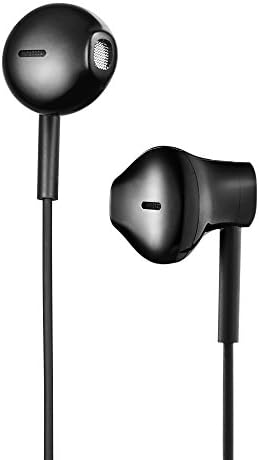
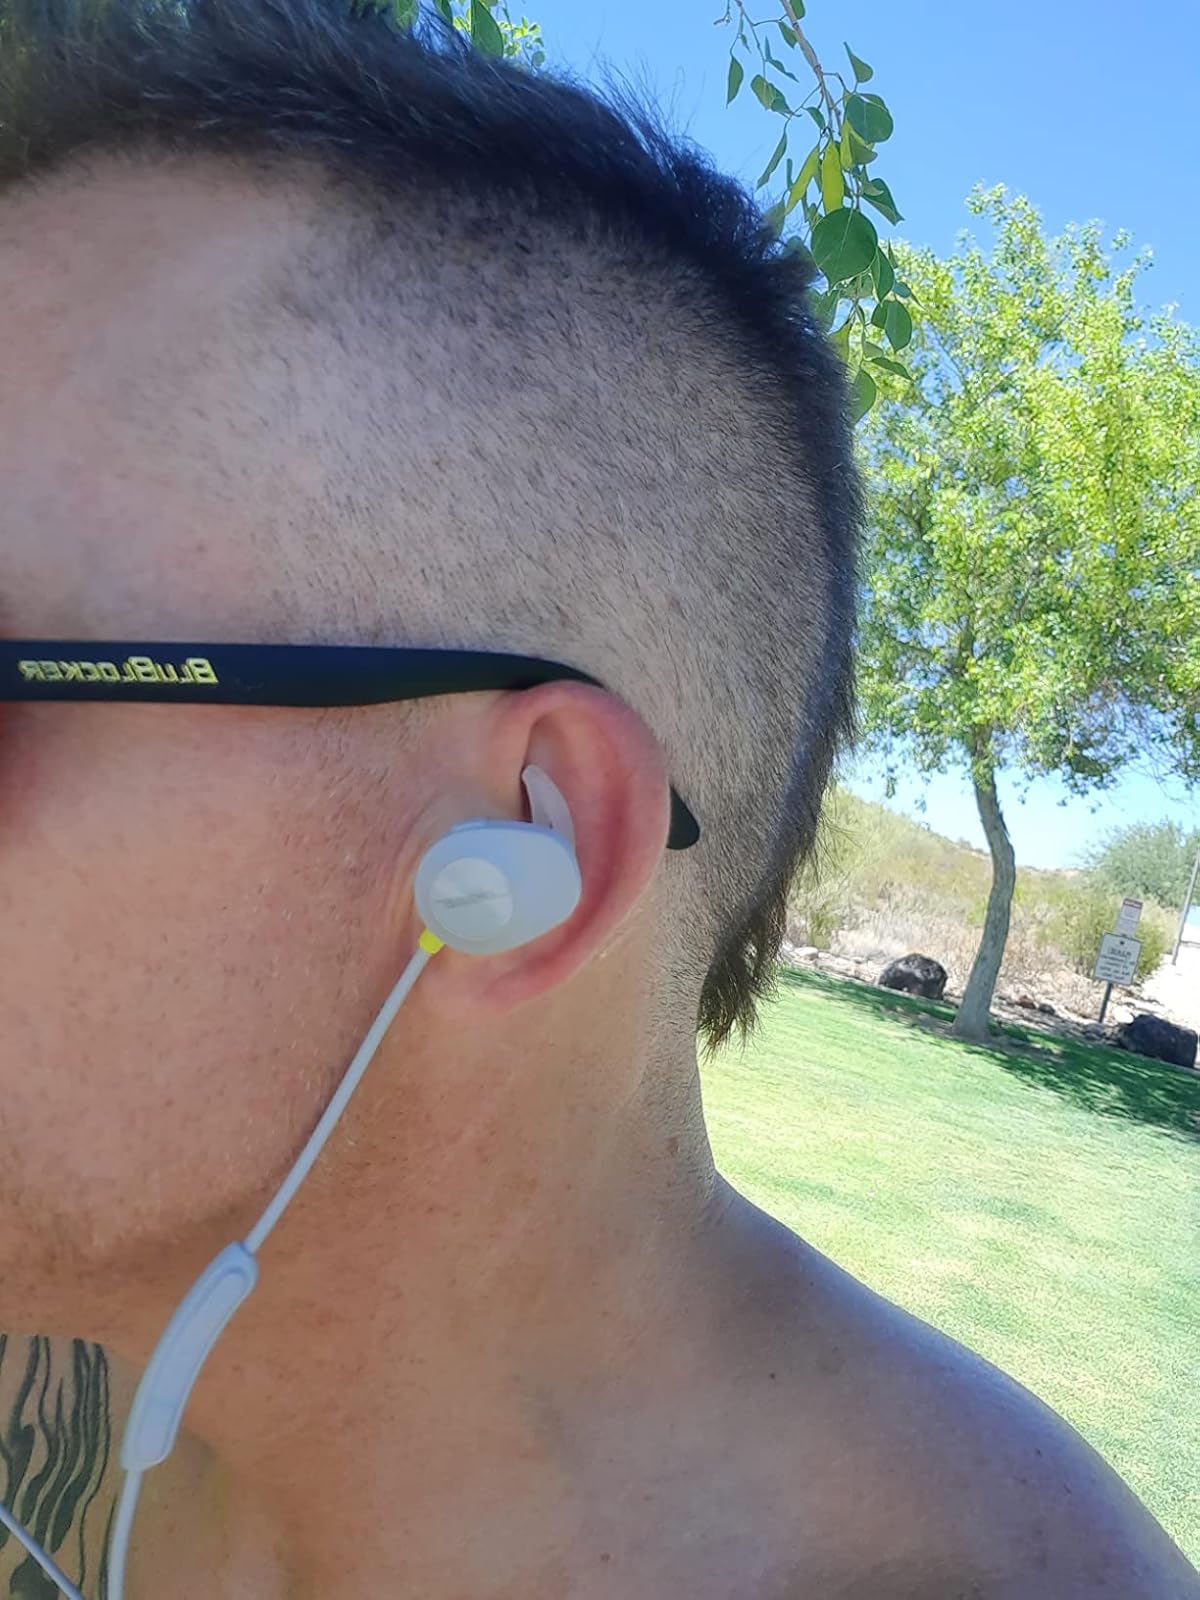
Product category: headphones
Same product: no